English landscape garden

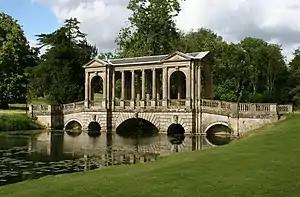
Palladian bridge at Stowe (1730–1738)

Kent created one of the first true English landscape gardens at Chiswick House for Richard Boyle, 3rd Earl of Burlington. The first gardens that he laid out between 1724 and 1733 had many formal elements of a garden "à la française", including alleys forming a "patte d'oie" and canals, but they also featured a folly, a picturesque recreation of an Ionic temple set in a theatre of trees. Between 1733 and 1736, he redesigned the garden, adding lawns sloping down to the edge of the river and a small cascade. For the first time the form of a garden was inspired not by architecture, but by an idealized version of nature.